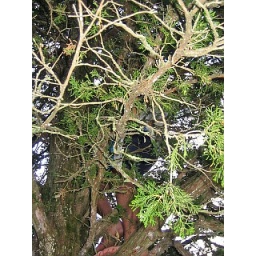
matt retrieving the ball in a tree